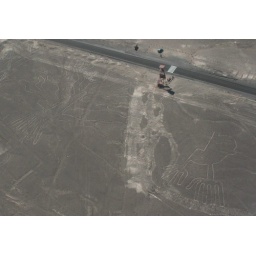
Nasca Lines - hands and tree near highway and water tower